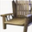
Label: chair